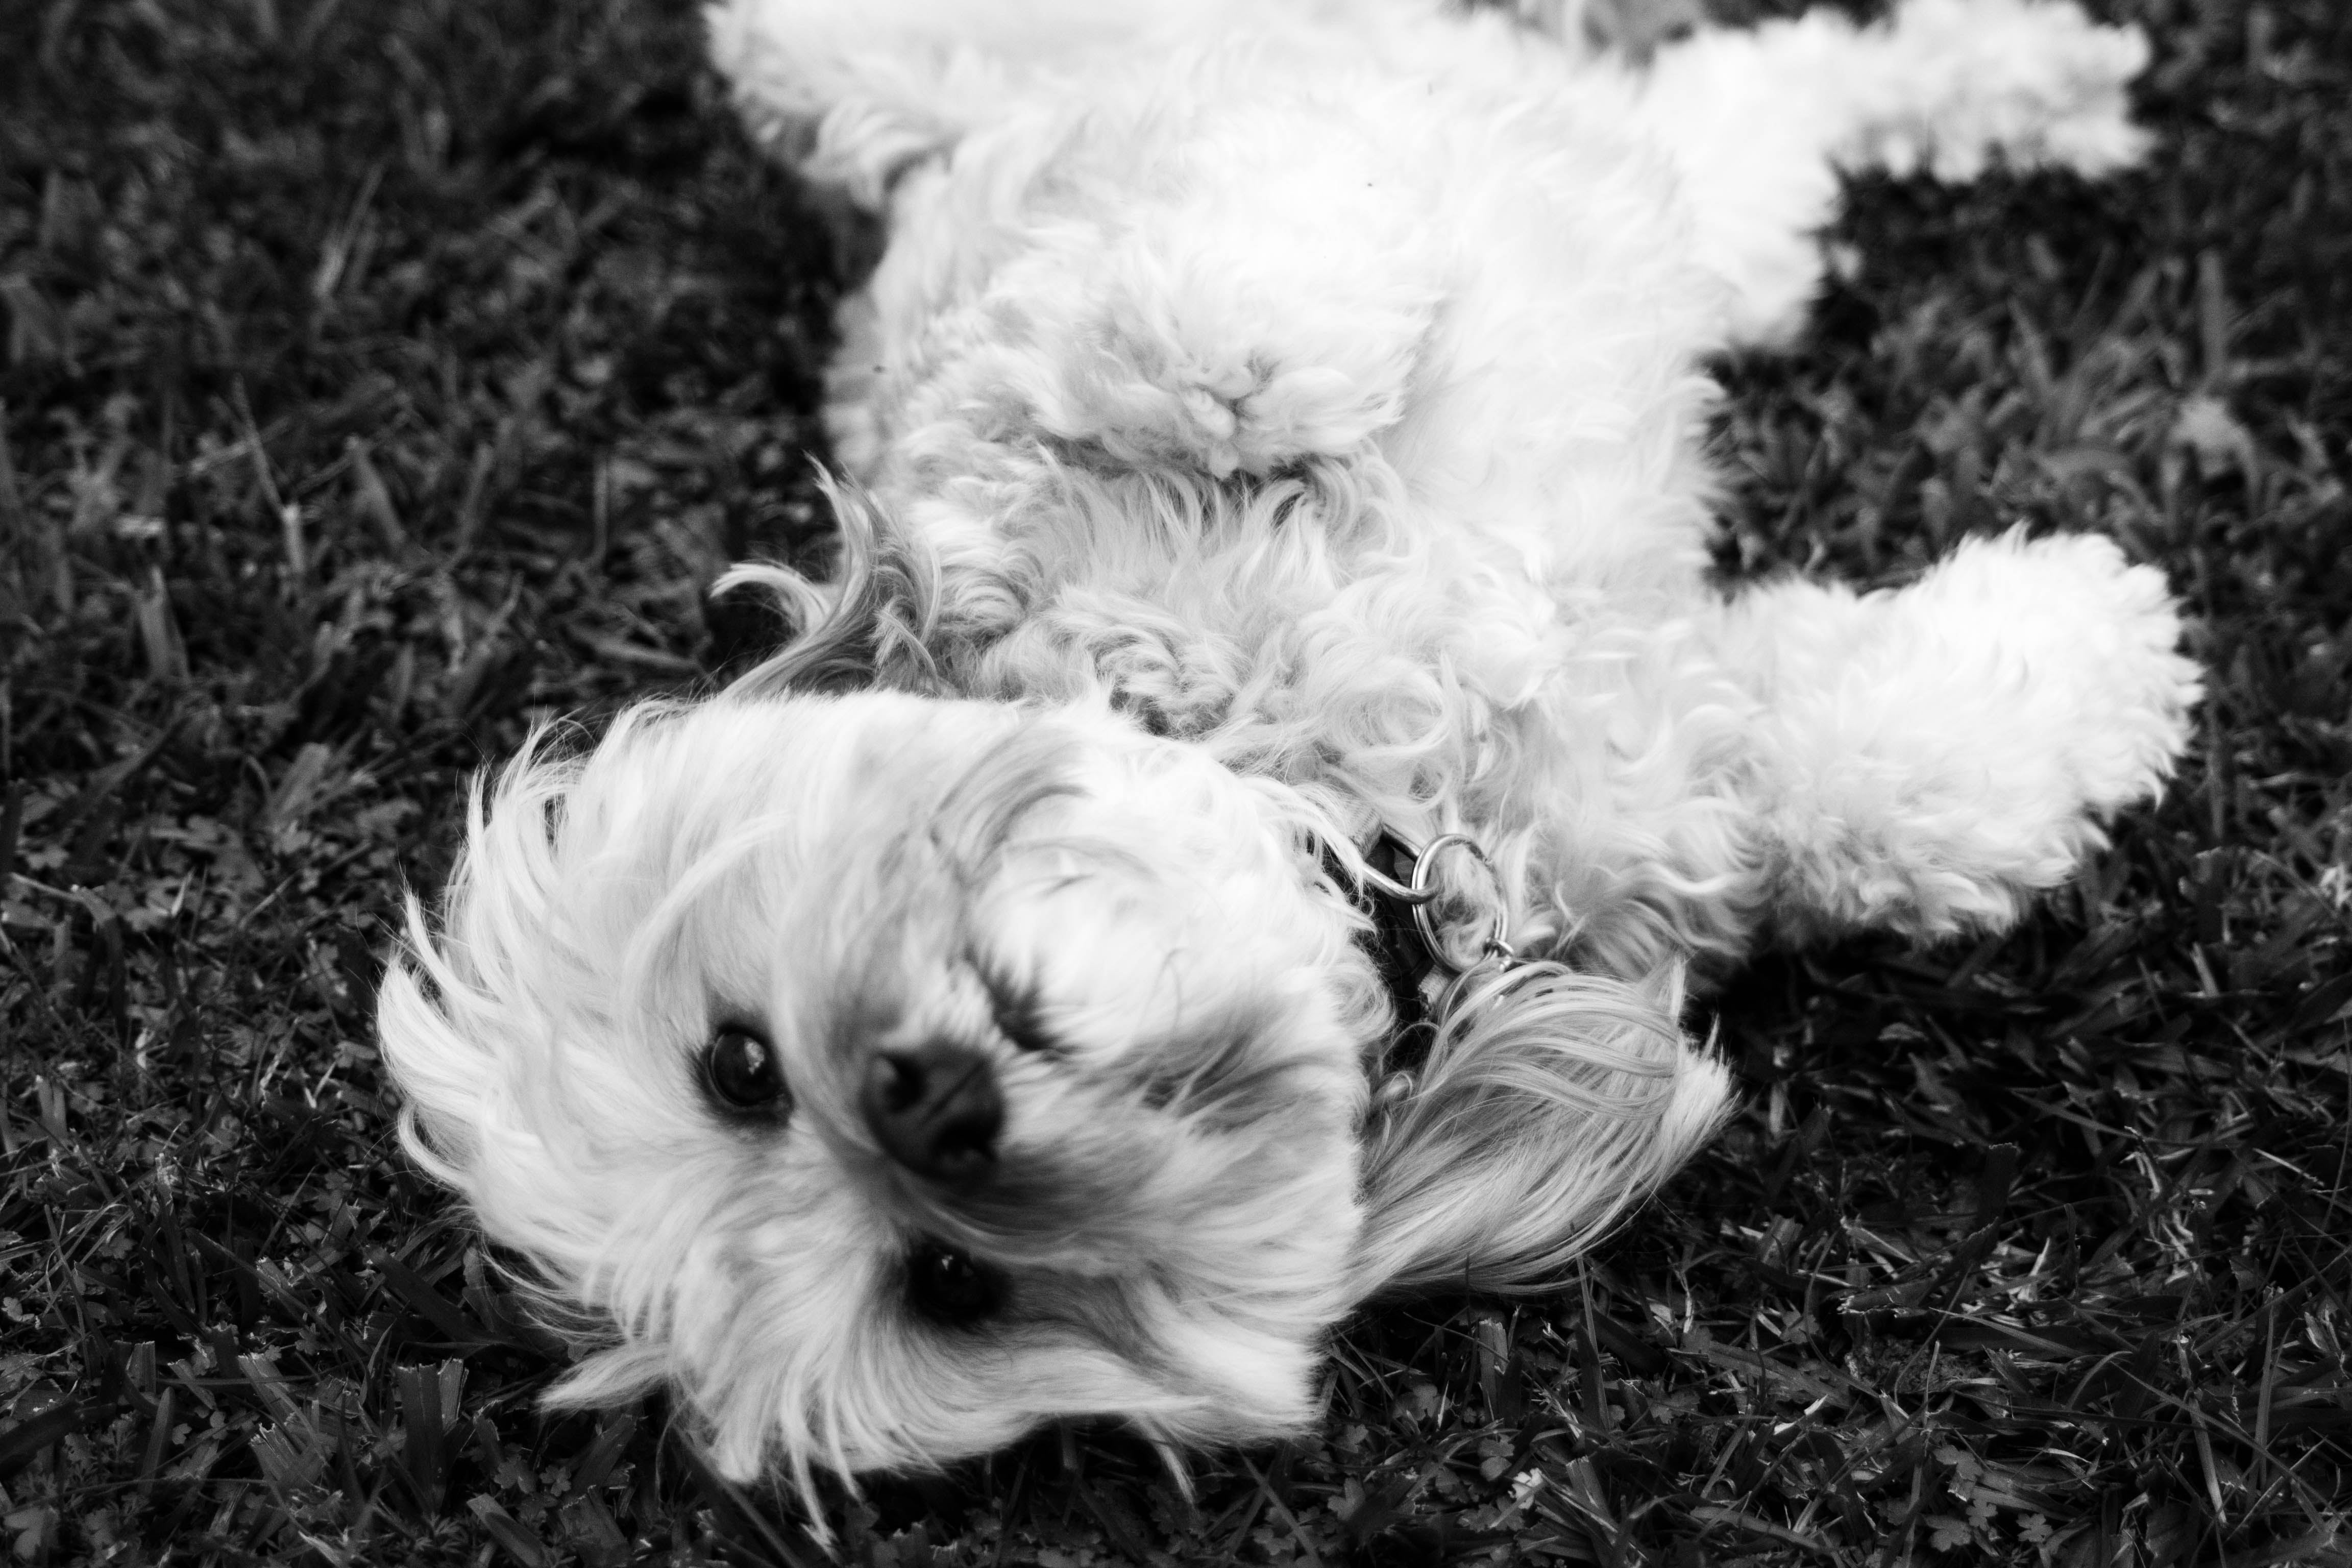
black and white, white, puppy, dog, cute, mammal, monochrome, vertebrate, dog breed, cavoodle, cavapoo, maltese, bichon, shih tzu, monochrome photography, havanese, dog like mammal, carnivoran, schnoodle